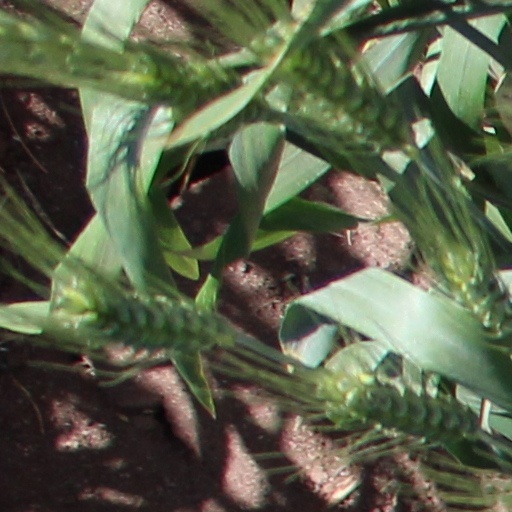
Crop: wheat